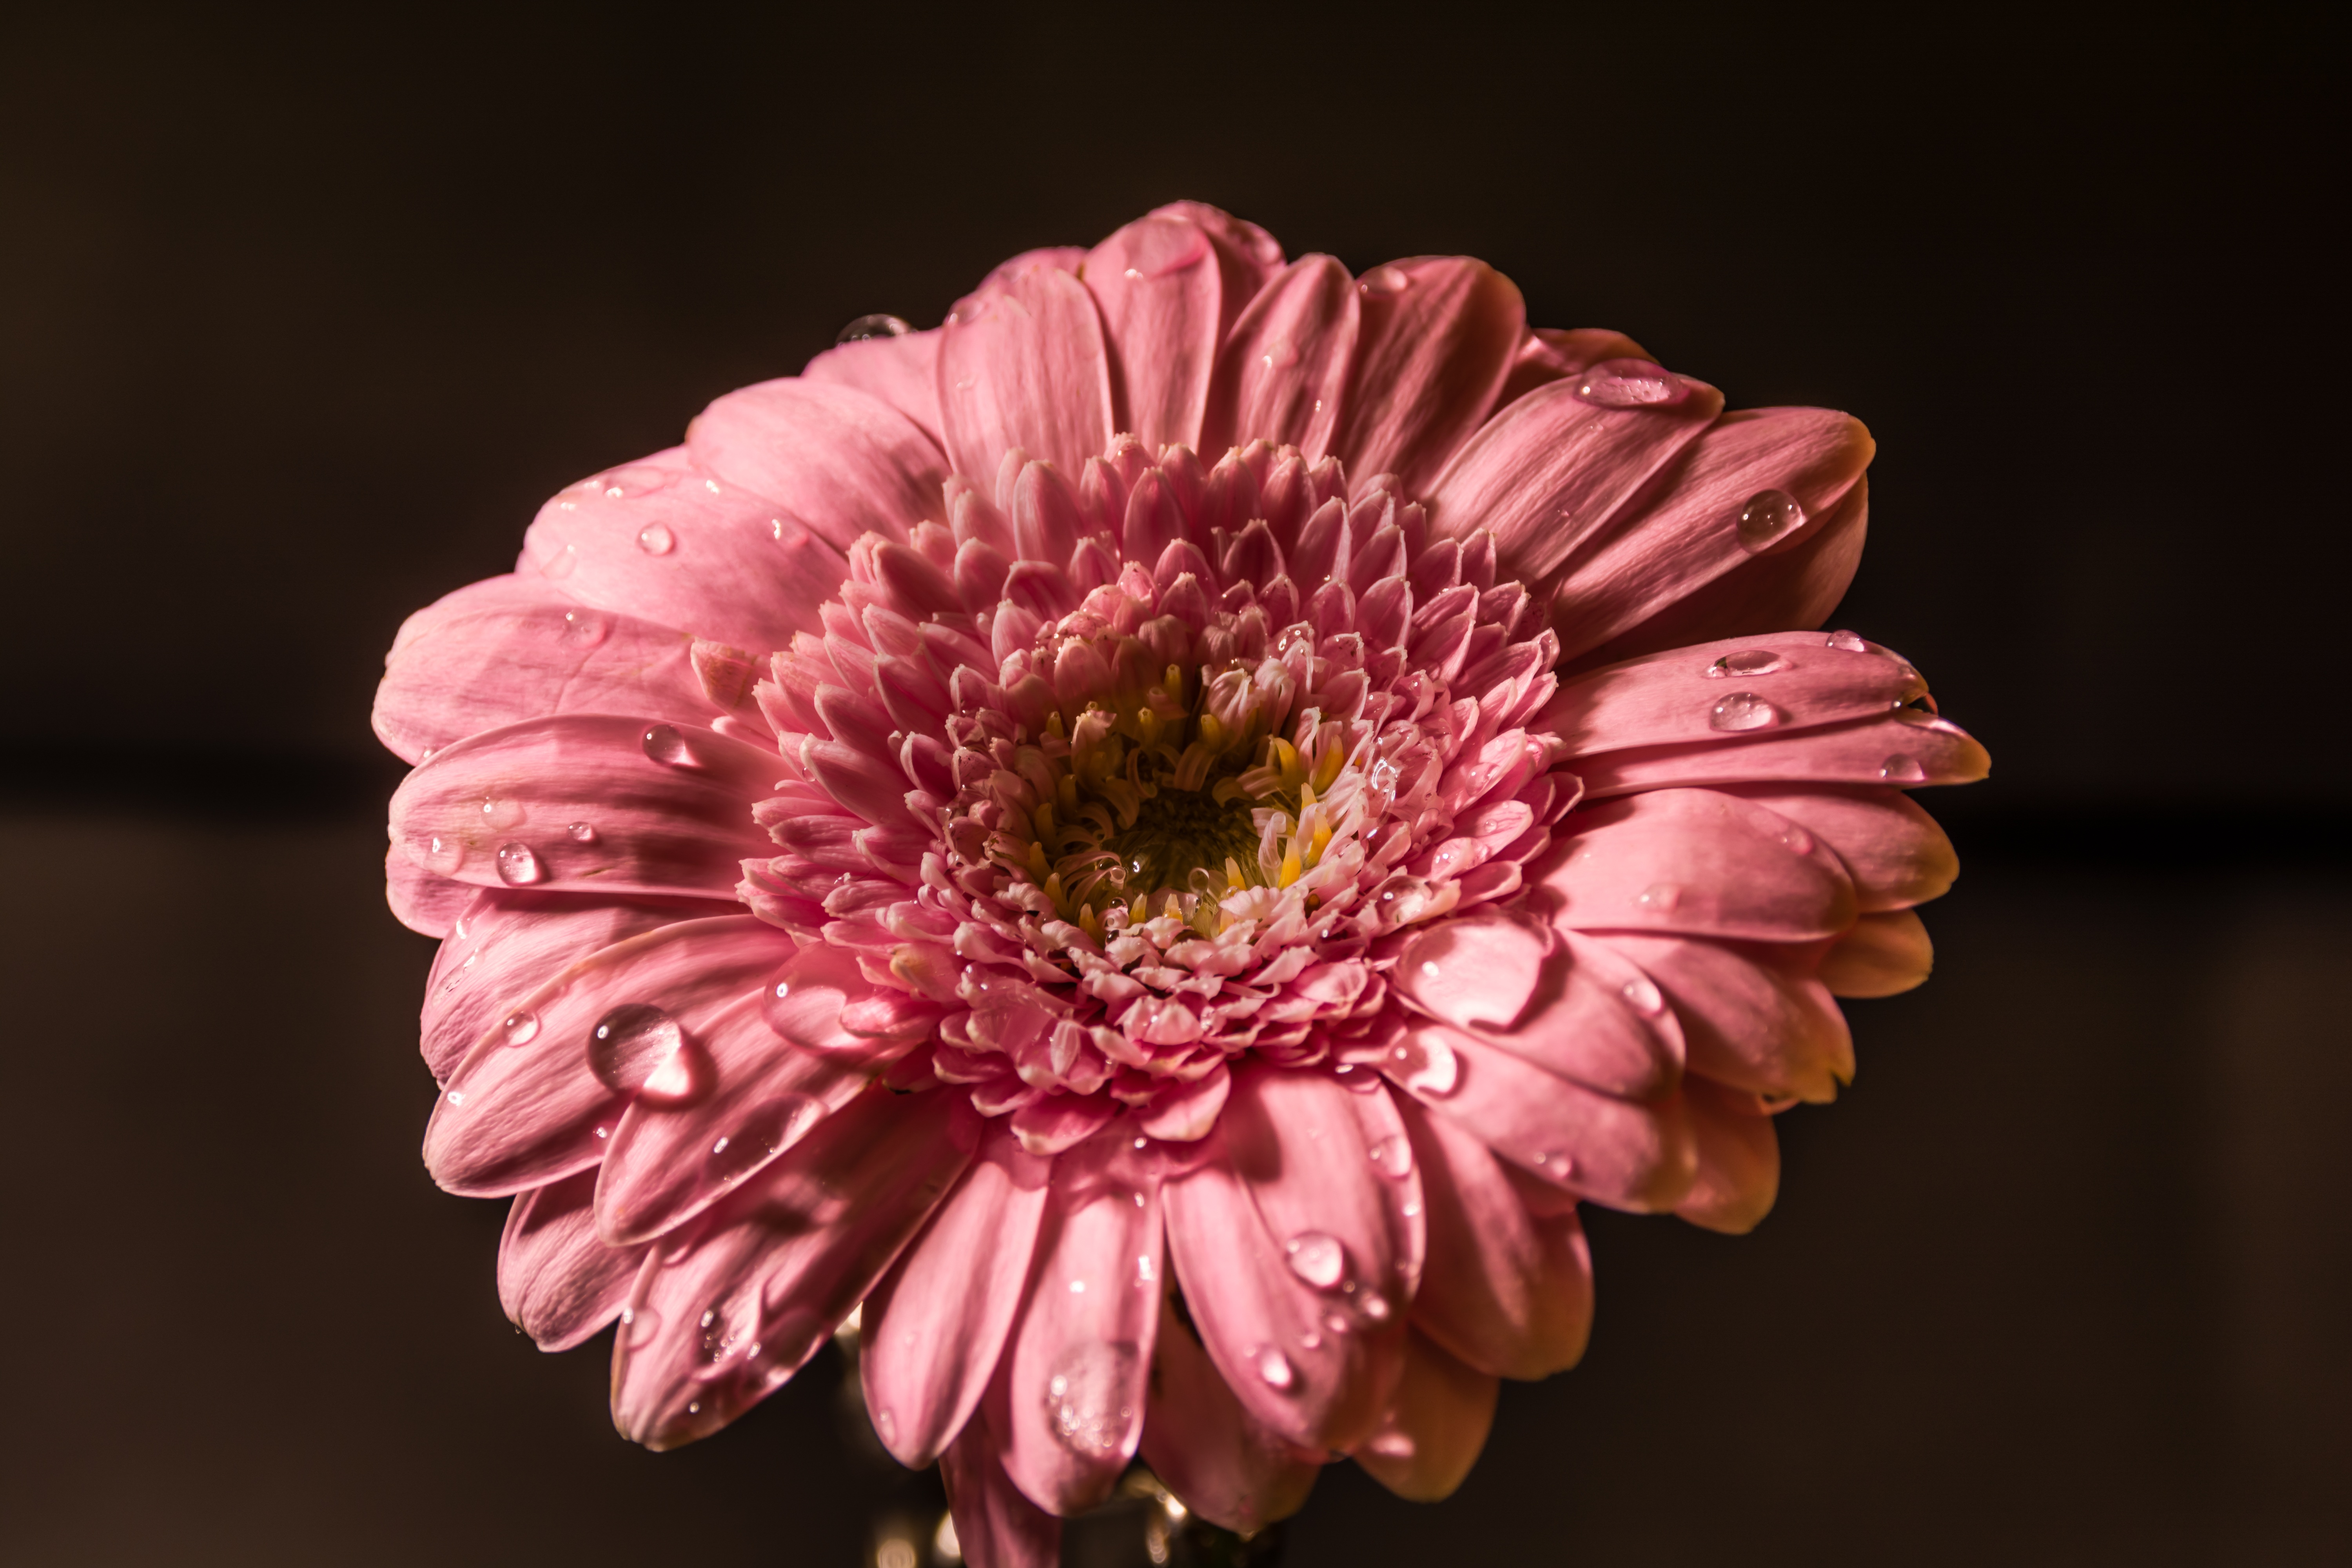
water, nature, blossom, light, plant, white, leaf, flower, petal, bloom, summer, floral, spring, green, color, macro, natural, botany, blooming, colorful, yellow, garden, pink, close, flora, botanical, close up, outdoors, sunny, gardening, bright, drops, gerbera, vibrant, floristry, nobody, macro photography, pink flowers, flowering plant, daisy family, plant stem, land plant, chrysanths